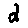
Label: 2